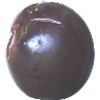
Label: passion_fruit